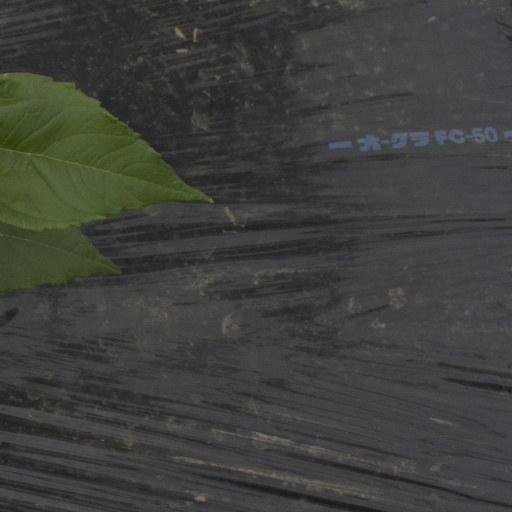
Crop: Jerusalem artichoke